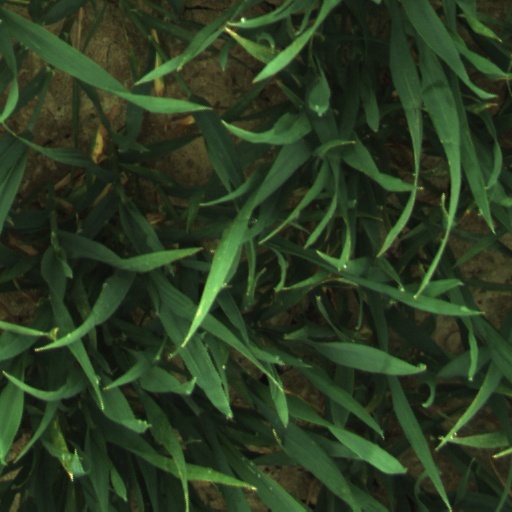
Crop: wheat